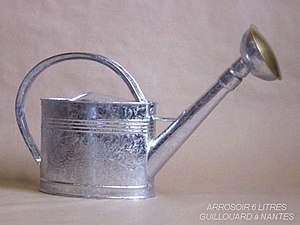
Galvanisering
Varmgalvaniseret vandkande.
Galvanisering er opkaldt efter den italienske fysiker Luigi Galvani, og er en kemisk proces, hvor stål eller støbejern gives en zinkbelægning ved at dyppe det i smeltet zink.